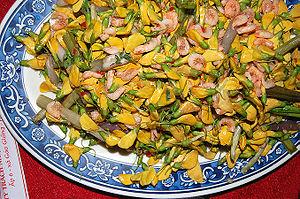
Sesbania bispinosa est une espèce de plantes légumineuses. Elle est parfois utilisée dans le Deccan pour faire des haies brise-vent autour des cultures.